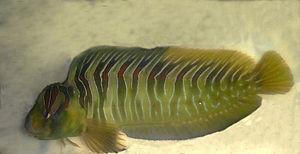
Salaria est un genre de poissons osseux de la famille des Blenniidae.
Salaria basilisca est un poisson de la famille des Blenniidae qui se rencontre en Méditerranée et dans l'Adriatique.
Voici une liste des espèces de poissons rencontrés dans la mer Méditerranée.